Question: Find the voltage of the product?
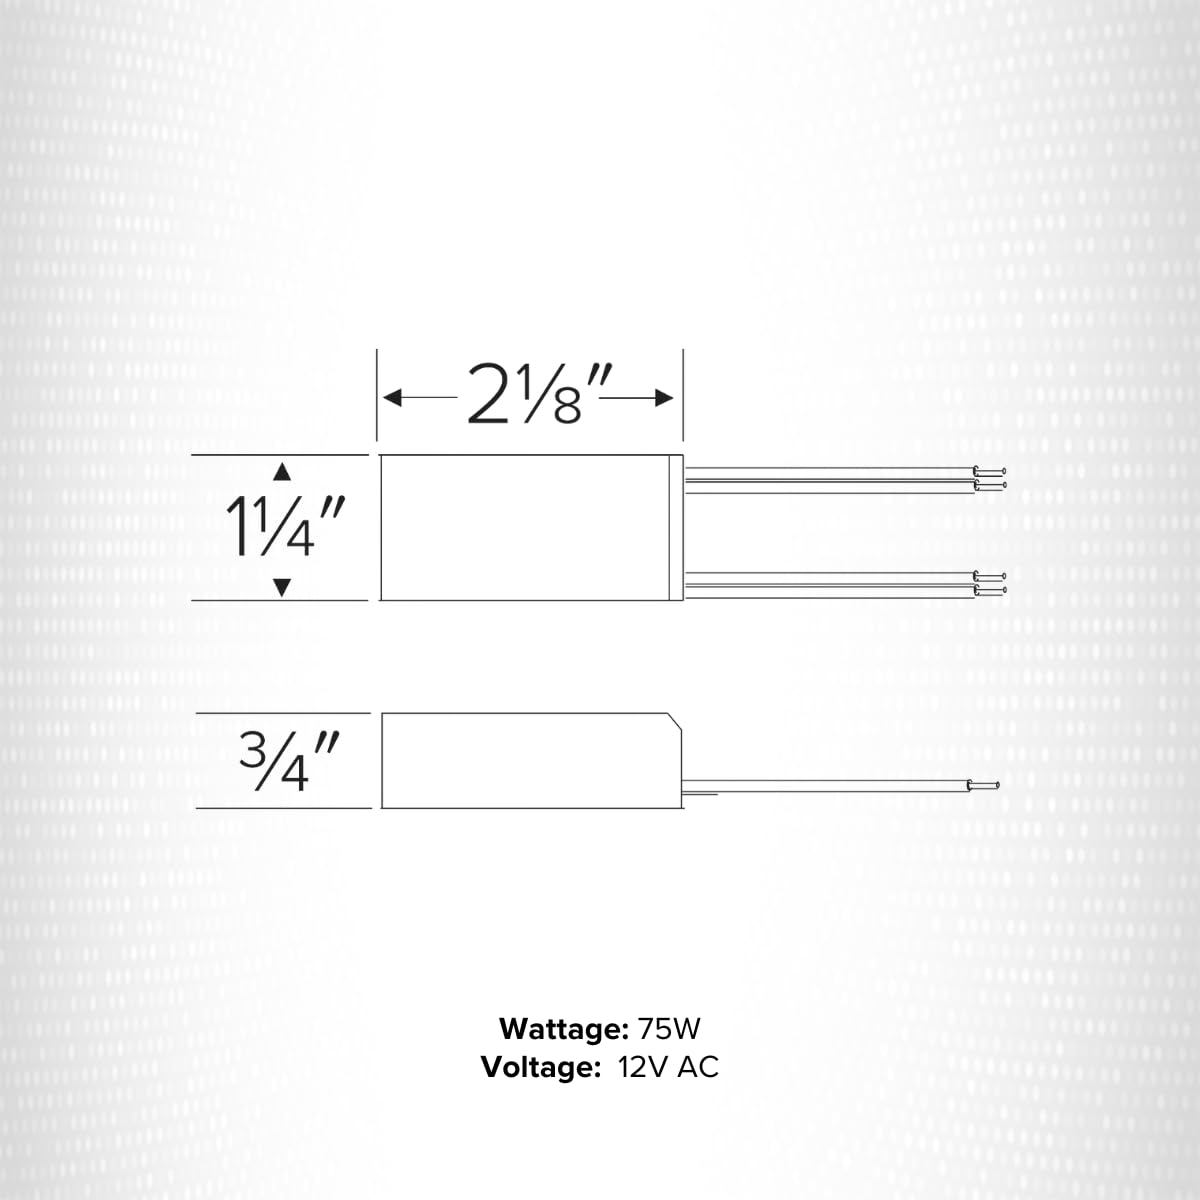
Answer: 12.0 volt